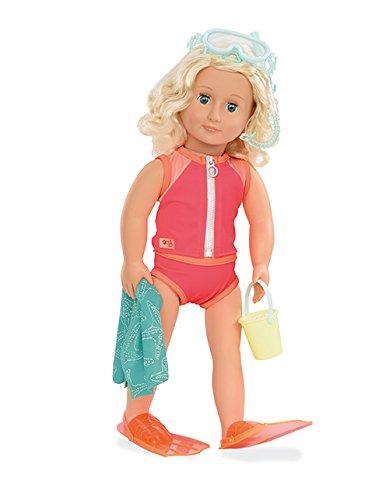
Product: Our Generation Dolls Under The Sea Deluxe Swimsuit
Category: Toys & Games | Dolls & Accessories | Playsets
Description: Designed to fit most 18" dolls.
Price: $19.95
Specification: ProductDimensions:5x1x8inches|ItemWeight:5.4ounces|ShippingWeight:14.9ounces(Viewshippingratesandpolicies)|DomesticShipping:ItemcanbeshippedwithinU.S.|InternationalShipping:ThisitemcanbeshippedtoselectcountriesoutsideoftheU.S.LearnMore|ASIN:B06WGP1SWC|Itemmodelnumber:BD30248Z|Manufacturerrecommendedage:36months-12years